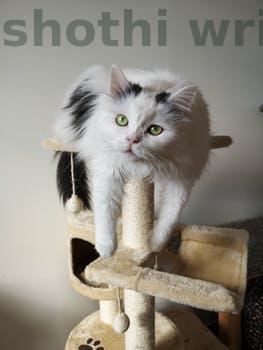
Label: Watermark